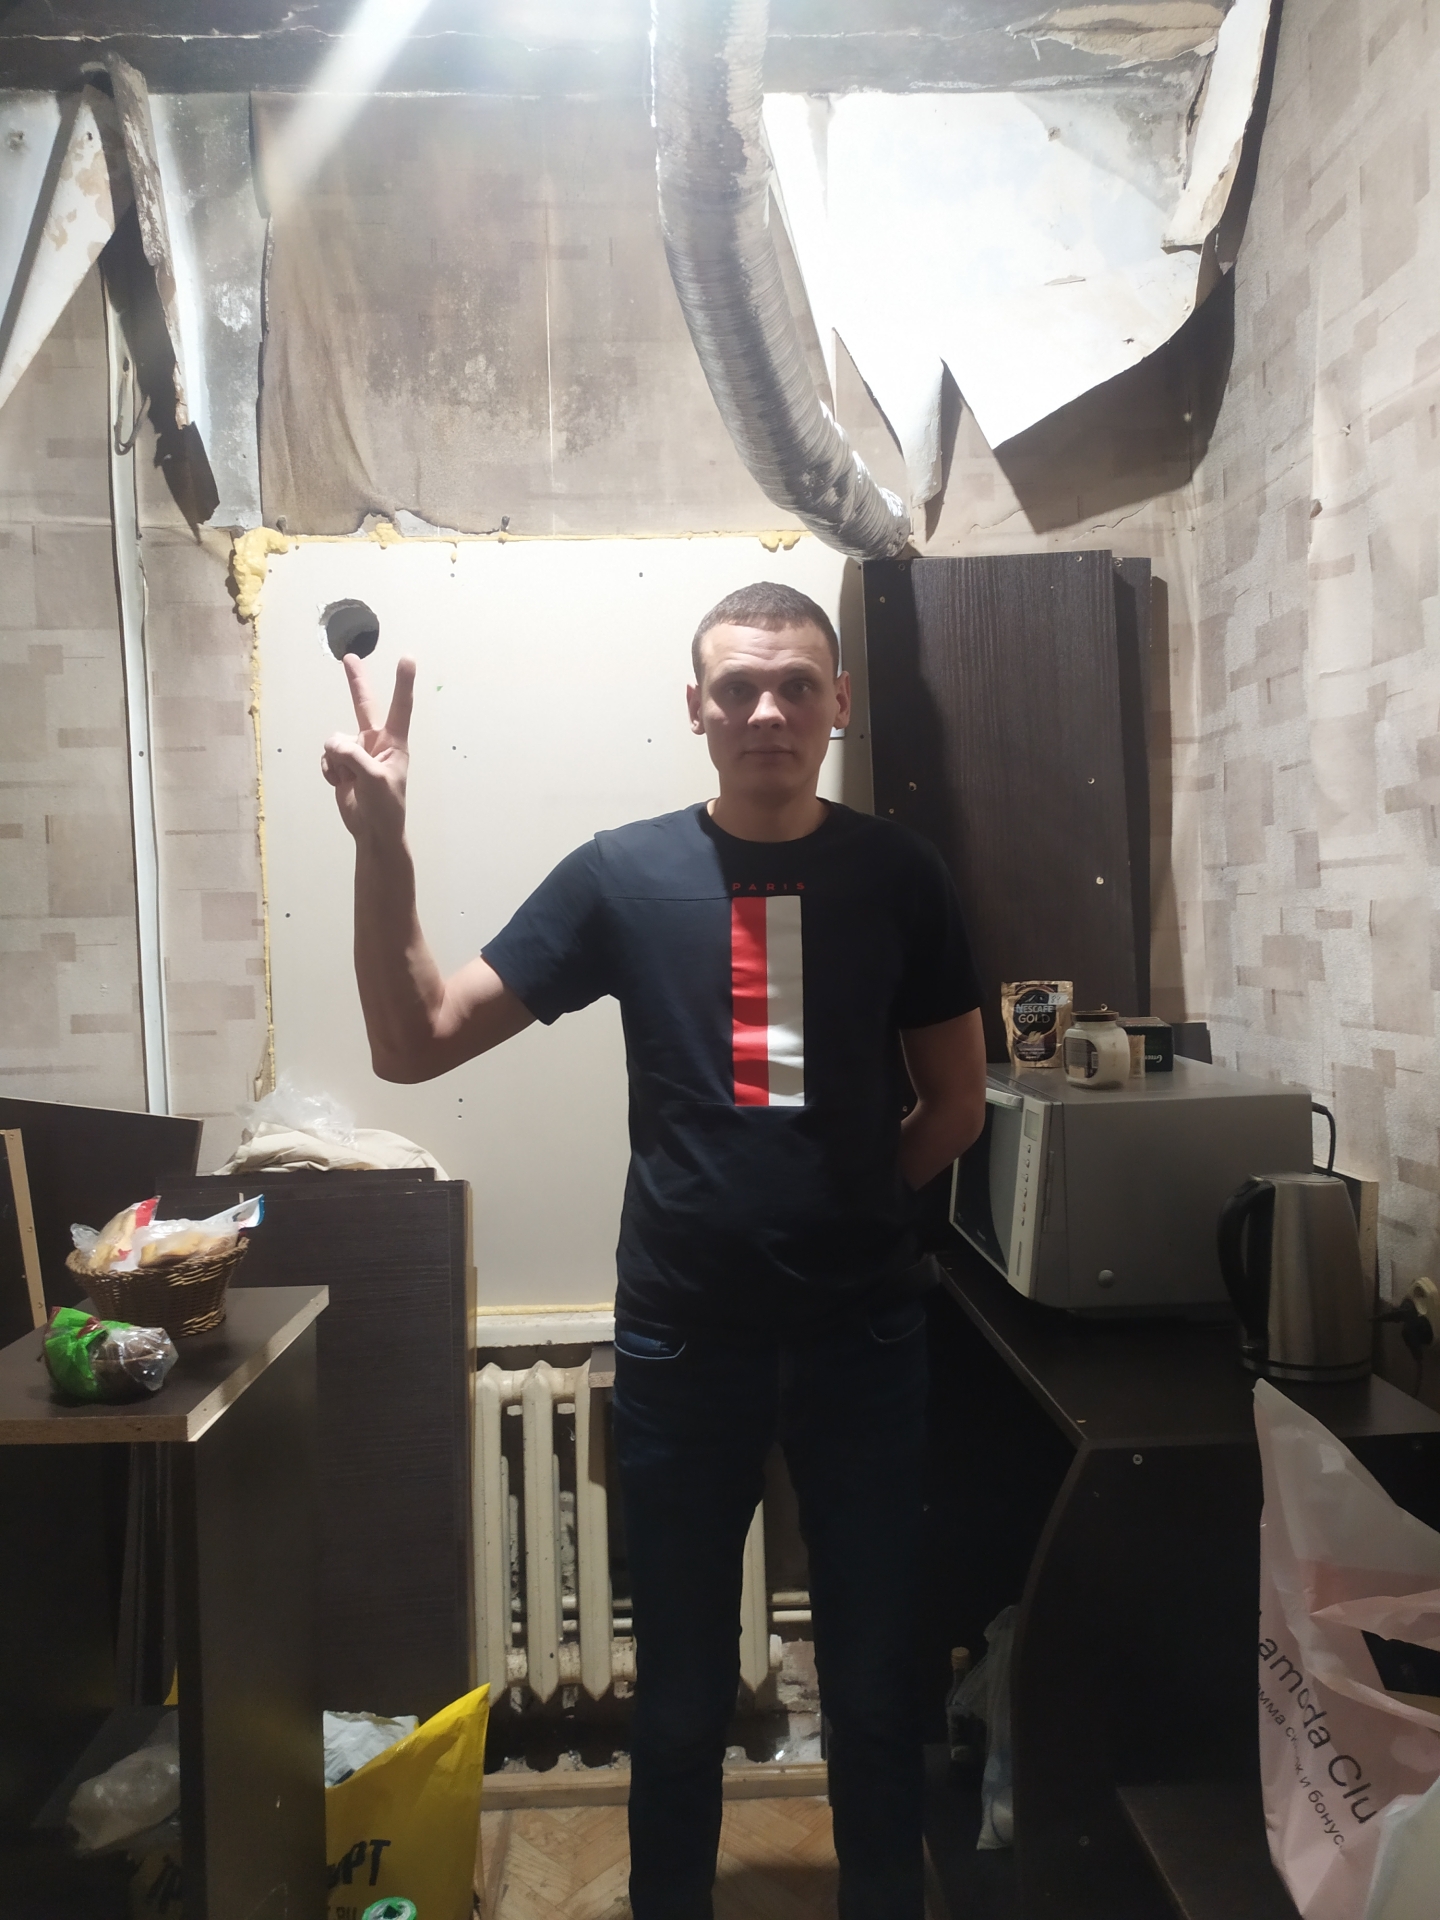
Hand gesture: peace